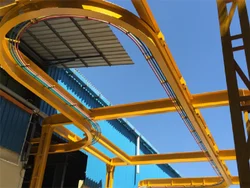
Label: Stahl_Monorail_Crane_System